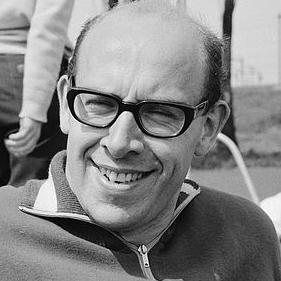
Age: 27